Neural network (machine learning)

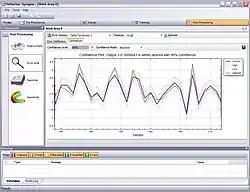
Confidence analysis of a neural network

Supervised neural networks that use a mean squared error (MSE) cost function can use formal statistical methods to determine the confidence of the trained model. The MSE on a validation set can be used as an estimate for variance. This value can then be used to calculate the confidence interval of network output, assuming a normal distribution. A confidence analysis made this way is statistically valid as long as the output probability distribution stays the same and the network is not modified.